1996 Biak earthquake

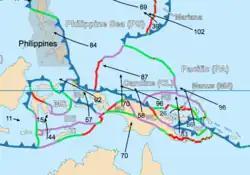
Tectonic map of the New Guinea region with relative plate motion.

New Guinea lies within a very complex tectonic regime surrounded by microplates which accommodate the collision and oblique convergence between the Australian plate and the Pacific plate. In the north, the Caroline plate and North Bismarck plate subduct underneath the Bird's Head plate and the Woodlark plate along the New Guinea Trench. The earthquake occurred at the central portion of the trench. The western portion of New Guinea has parallel subduction zones to the north and south of it along a continuation of the Philippine Trench and a convergent boundary between the Bird's Head plate and the Banda Sea plate. In western central New Guinea, the Maoke plate has multiple boundaries with various plates. At the far eastern portion of the island, the South Bismarck plate interacts with the Woodlark plate, as well as the Solomon Sea plate subducting underneath the Woodlark plate. The largest on-land plate boundary in the region, however, is between the Woodlark plate and the Australian plate. Though generally considered largely aseismic before this earthquake, this region of the New Guinea Trench may have experienced a similar large earthquake in 1914.